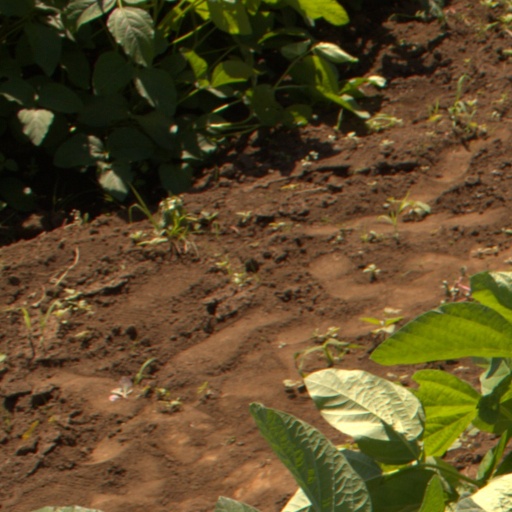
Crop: soybean